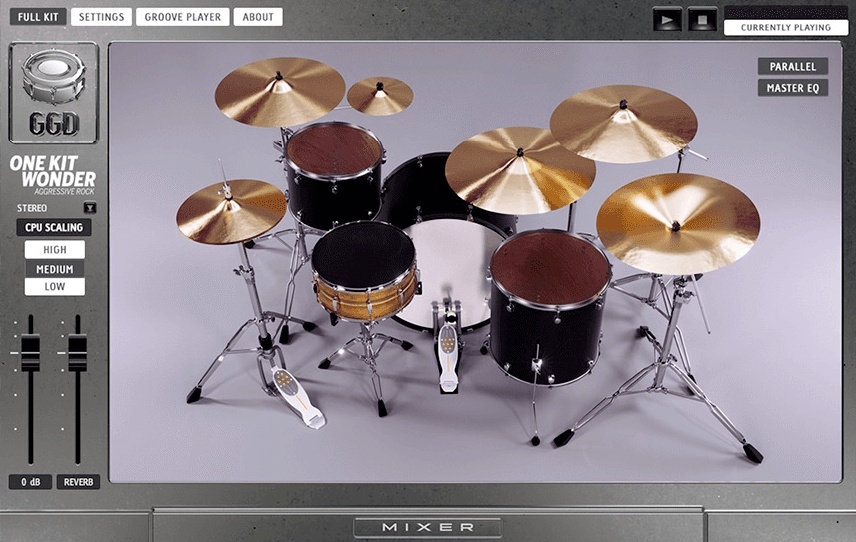
GGD One Kit Wonder: Aggressive Rock
The One Kit Wonder series was inspired by the many GGD users who use our libraries for songwriting. We know how crucial it is that there is as little time wasted between the moment inspiration strikes and you being able to capture it, and how important it is that you can hear your ideas sounding polished and professional so you stay excited as you develop them. Each One Kit Wonder is captured to the same level of detail as our other libraries but comes fully mixed and ready to go so you can dive straight into writing creativity and hear your ideas immediately sound amazing. One Kit Wonder: Aggressive Rock was conceived with the goal of delivering an extremely beefy sounding kit suitable for contemporary heavy rock. Inspired by bands like Beartooth, we chose a small setup of low-tuned drums along with cutting, slightly trashy cymbals. Where these drum tones stand apart from the norm is that there are no layered one-shot samples - this is all one single set of drums tuned, engineered, and mixed to deliver the blunt force attack and shotgun-style room ambience that conveys the power and aggression needed for the style. Features Kontakt Player Library (with full NKS integration) and can be used with Kontakt’s Free Player – no need to buy the full version of Kontakt to use GGD! Mix ready drum tones - good to go out of the box A brand new, fully-featured, and intuitive UI Built-in Groove player Built-in Master EQ, Parallel Compression and Reverb The entire kit is tuned to perfection, so you’ll never be fighting against sour notes in your mix Every sample is phase-coherent for easy layering It’s our hope that this sample library will remove frustrating barriers in your creative process so that you can enjoy making music to the fullest. Kit Pieces Kick - Tama Starclassic Maple 24x17 Snare - Ludwig Supraphonic COB 14x6.5 Toms - Tama Starclassic Maple 14x11 & 16x16 Hi-hats - Sabian HHX Evolution 14" Crashes - Sabian HHX Evolution 18 & 19" Ride - Sabian HH Raw Bell Dry Ride 21" China - Sabian Paragon China 19" Splash - Sabian HHX Evolution 10" System Requirements Mac OS 10.12 - 10.14 Windows 7, 8, or 10 (latest Service Pack) Native Instruments Free Kontakt Player 6, or Kontakt Full 6 (latest version) Intel Core 2 Duo / AMD Athlon 64x2 or better 4GB RAM (6GB or more recommended) 1GB disk space for Kontakt Player 2GB disk space for OWK Aggressive Rock library Internet connection for download and activation Graphics card that supports Open GL 2.1 or higher
Brand: GGD
Category: Arts & Entertainment > Hobbies & Creative Arts > Musical Instruments > Electronic Musical Instruments > Audio Samplers > Drum Samplers